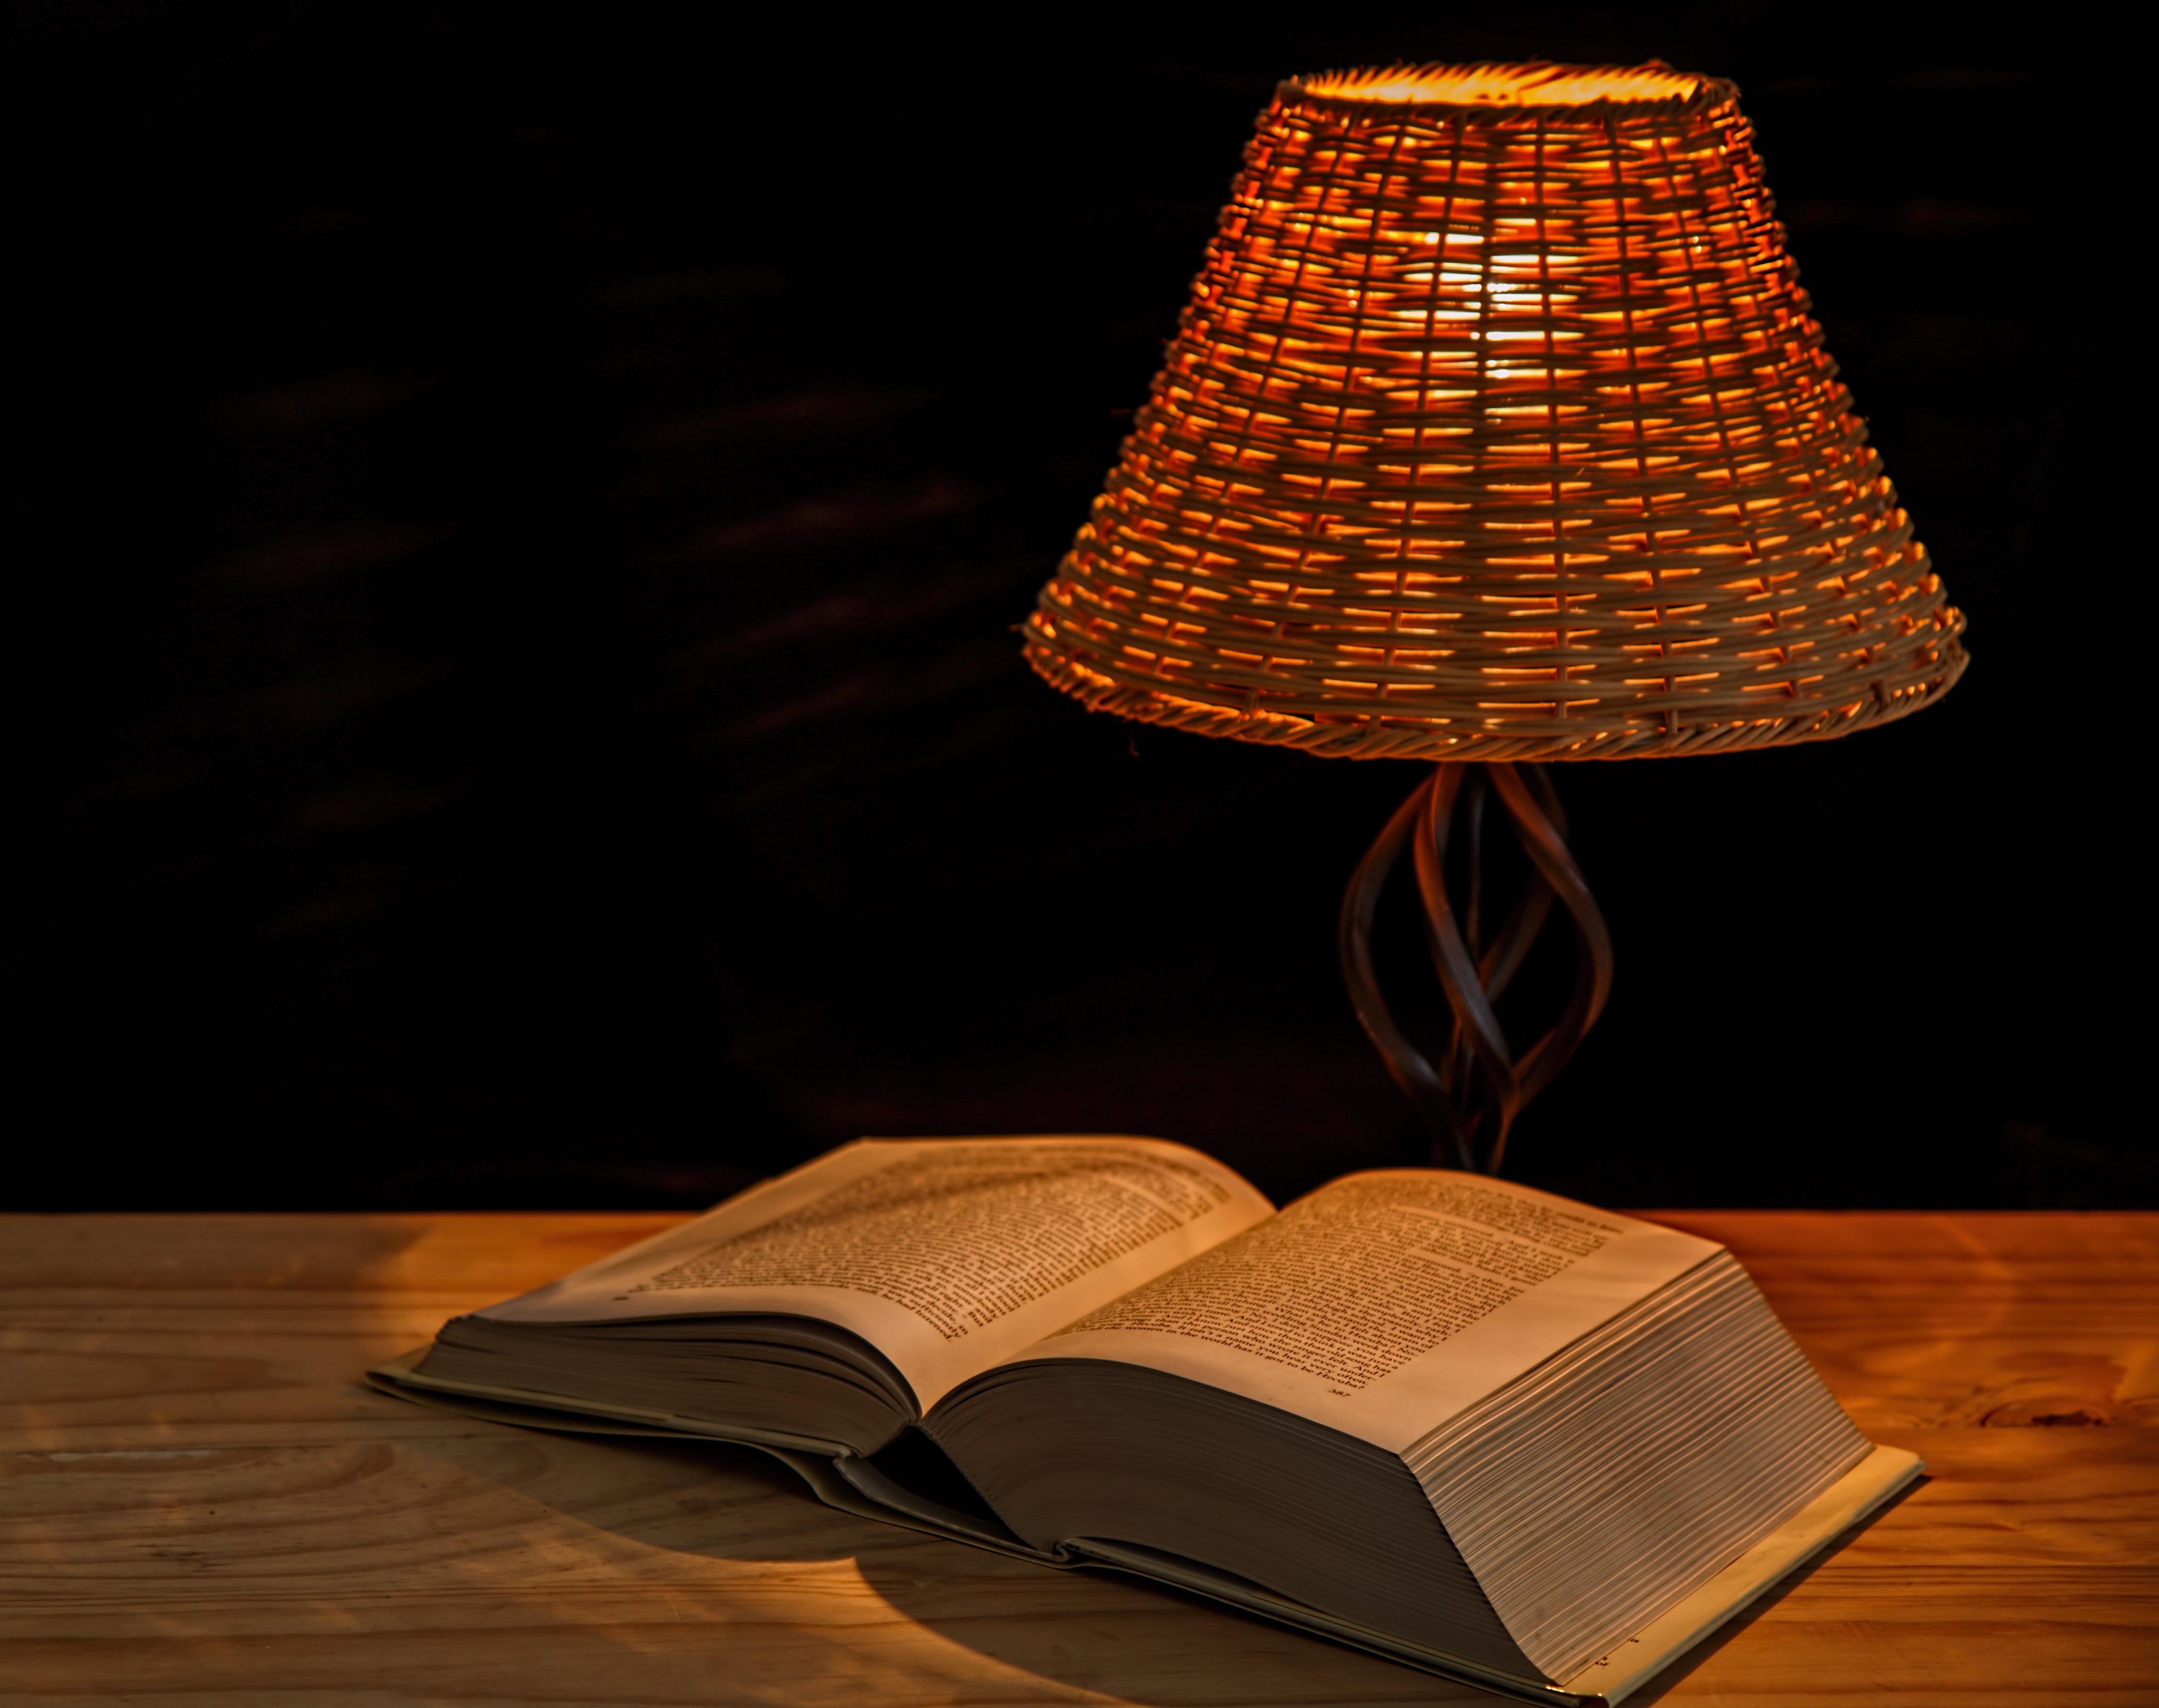
table, book, light, wood, lamp, lampshade, lighting, study, encyclopedia, light fixture, chandelier, lexicon, lighting accessory